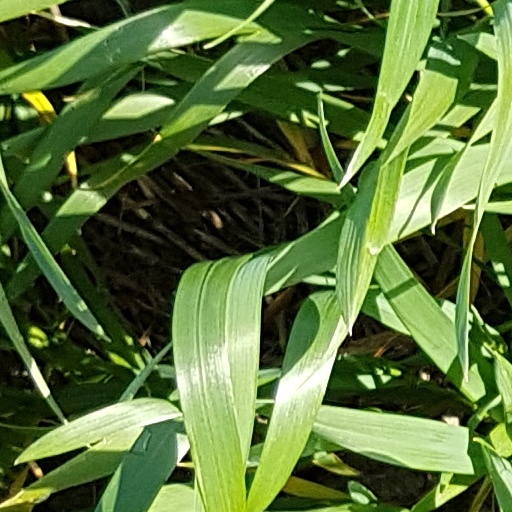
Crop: wheat